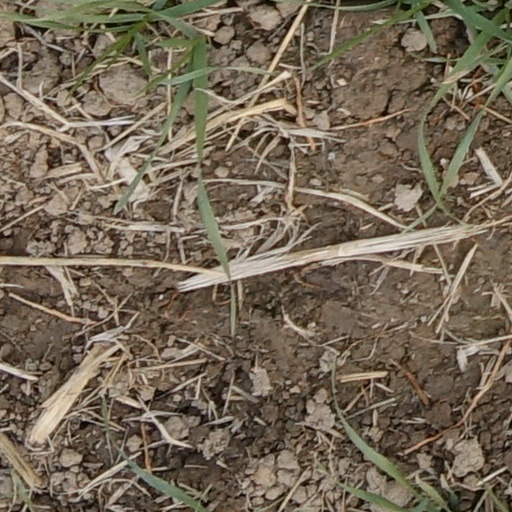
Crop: wheat